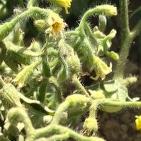
Crop: Tomato
Condition: virosis-d